Theodoros Adam

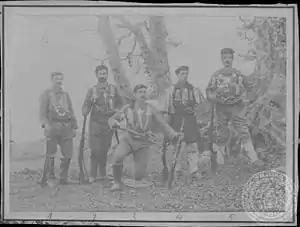
The Macedonian chieftains Theodoros Adam, Georgios Kouris and others from their group, 1908-1909.

Adam was born in the late 19th century in Nižepole, then part of the Ottoman Empire (now in North Macedonia). He organized the National Committee of his hometown, Nižepole very early (before 1903) and set up an armed group headed by himself. Its purpose was to face Bulgarian armed action in the areas of Pelagonia and Florina until 1904, when officers arrived from free Greece.